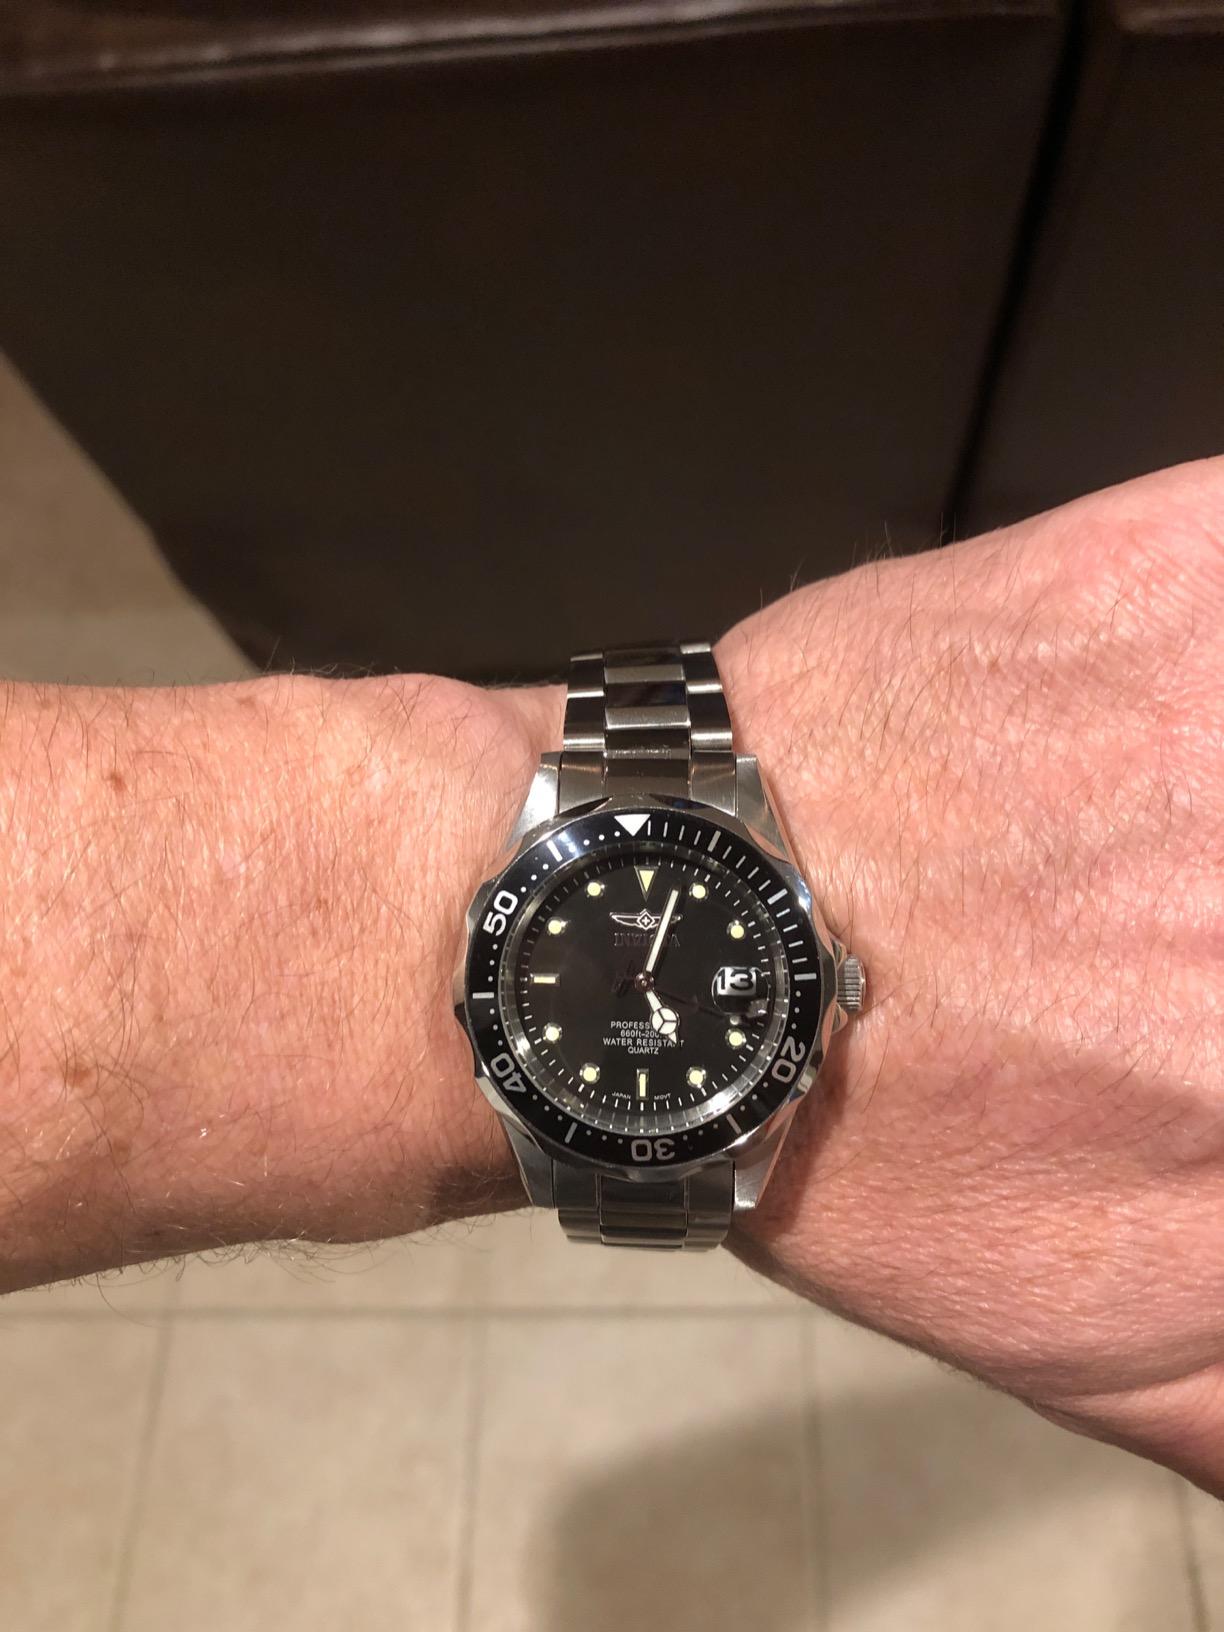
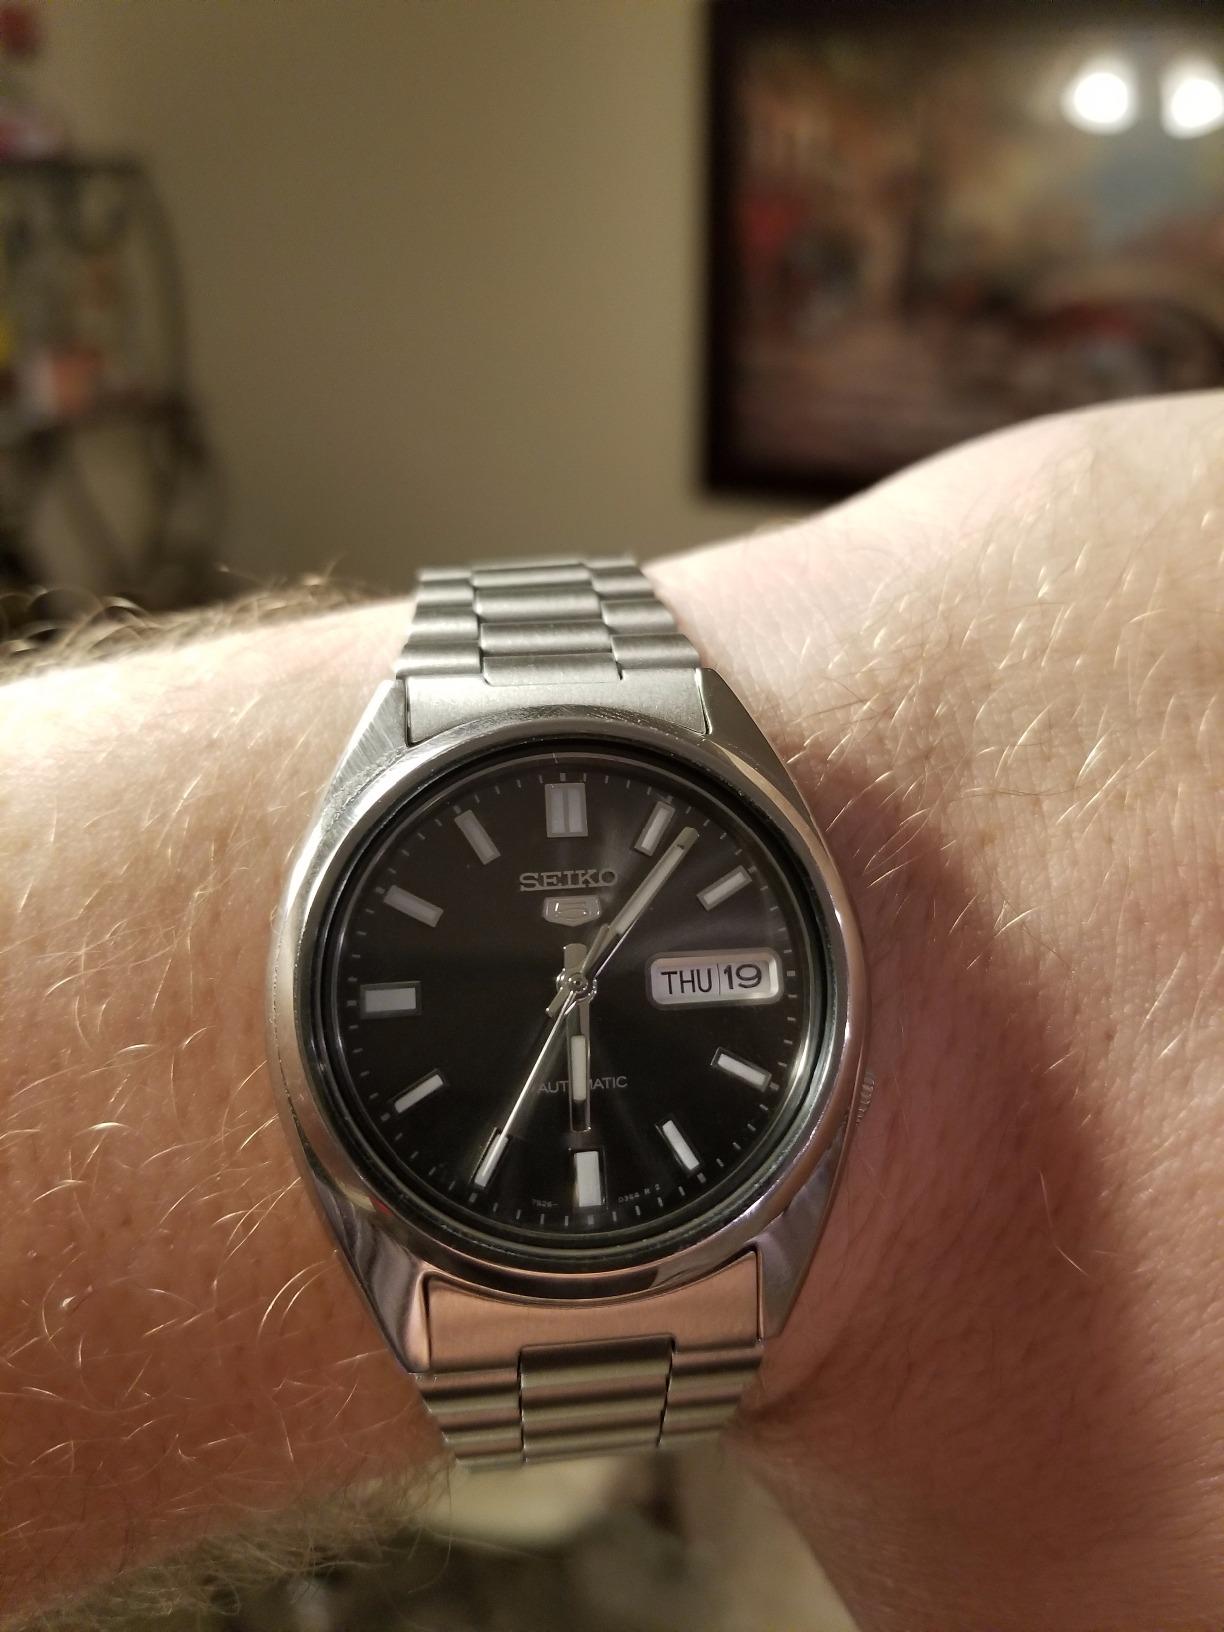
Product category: accessories_watch
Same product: no